Mihailo V. Vujić

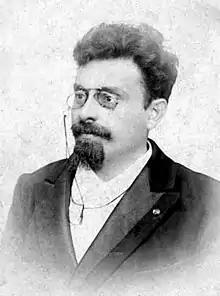

Mihailo V. Vujić (26 October 1853 — 1 March 1913) was a Serbian politician, ambassador, professor of economics, philosopher, historian and academic.